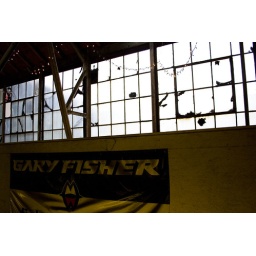
At Ray's indoor mountain bike park in Cleveland